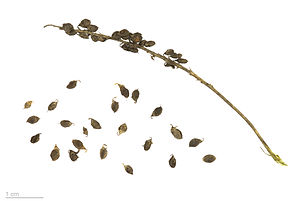
Hvid stenkløver / Beskrivelse
Melilotus albus
Hvid stenkløver er en 50-100 cm høj urt, der vokser i vejkanter og nær bebyggelse. Alle overjordiske dele dufter af kumarin, mens blomsternes duft er en blanding af dette stof med honning.